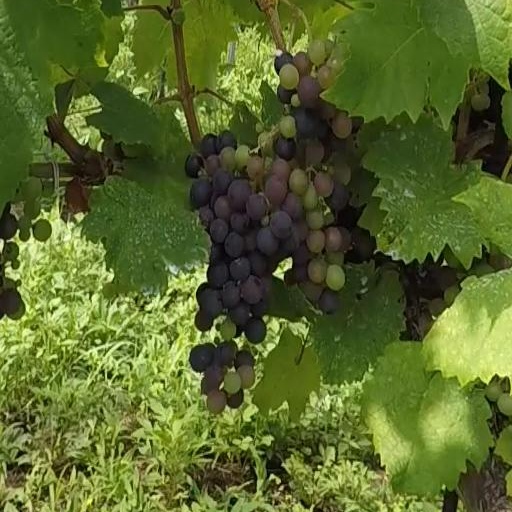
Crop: grape